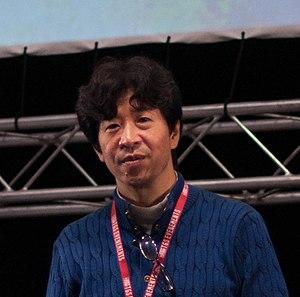
Ryo Mizuno, invité d'honneur de l'édition 2014 du Toulouse Game Show.